Alexandre Dumas

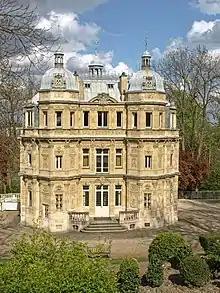
Château de Monte-Cristo

Dumas's novels were so popular that they were soon translated into English and other languages. His writing earned him a great deal of money, but he was frequently insolvent, as he spent lavishly on women and sumptuous living. (Scholars have found that he had a total of 40 mistresses.) In 1846, he had built a country house outside Paris at Le Port-Marly, the large Château de Monte-Cristo, with an additional building for his writing studio. It often was filled with strangers and acquaintances who stayed for lengthy visits and took advantage of his generosity. Two years later, faced with financial difficulties, he sold the entire property.